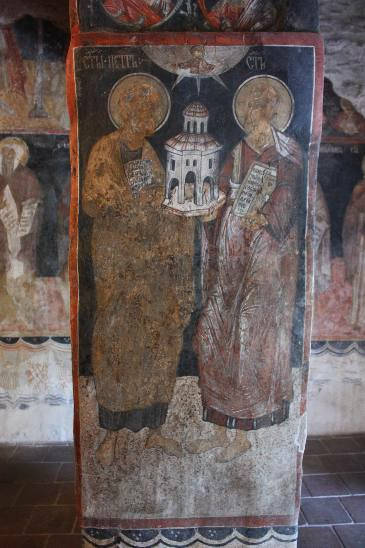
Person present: No